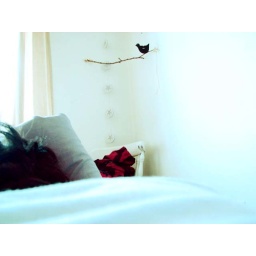
bird in my window